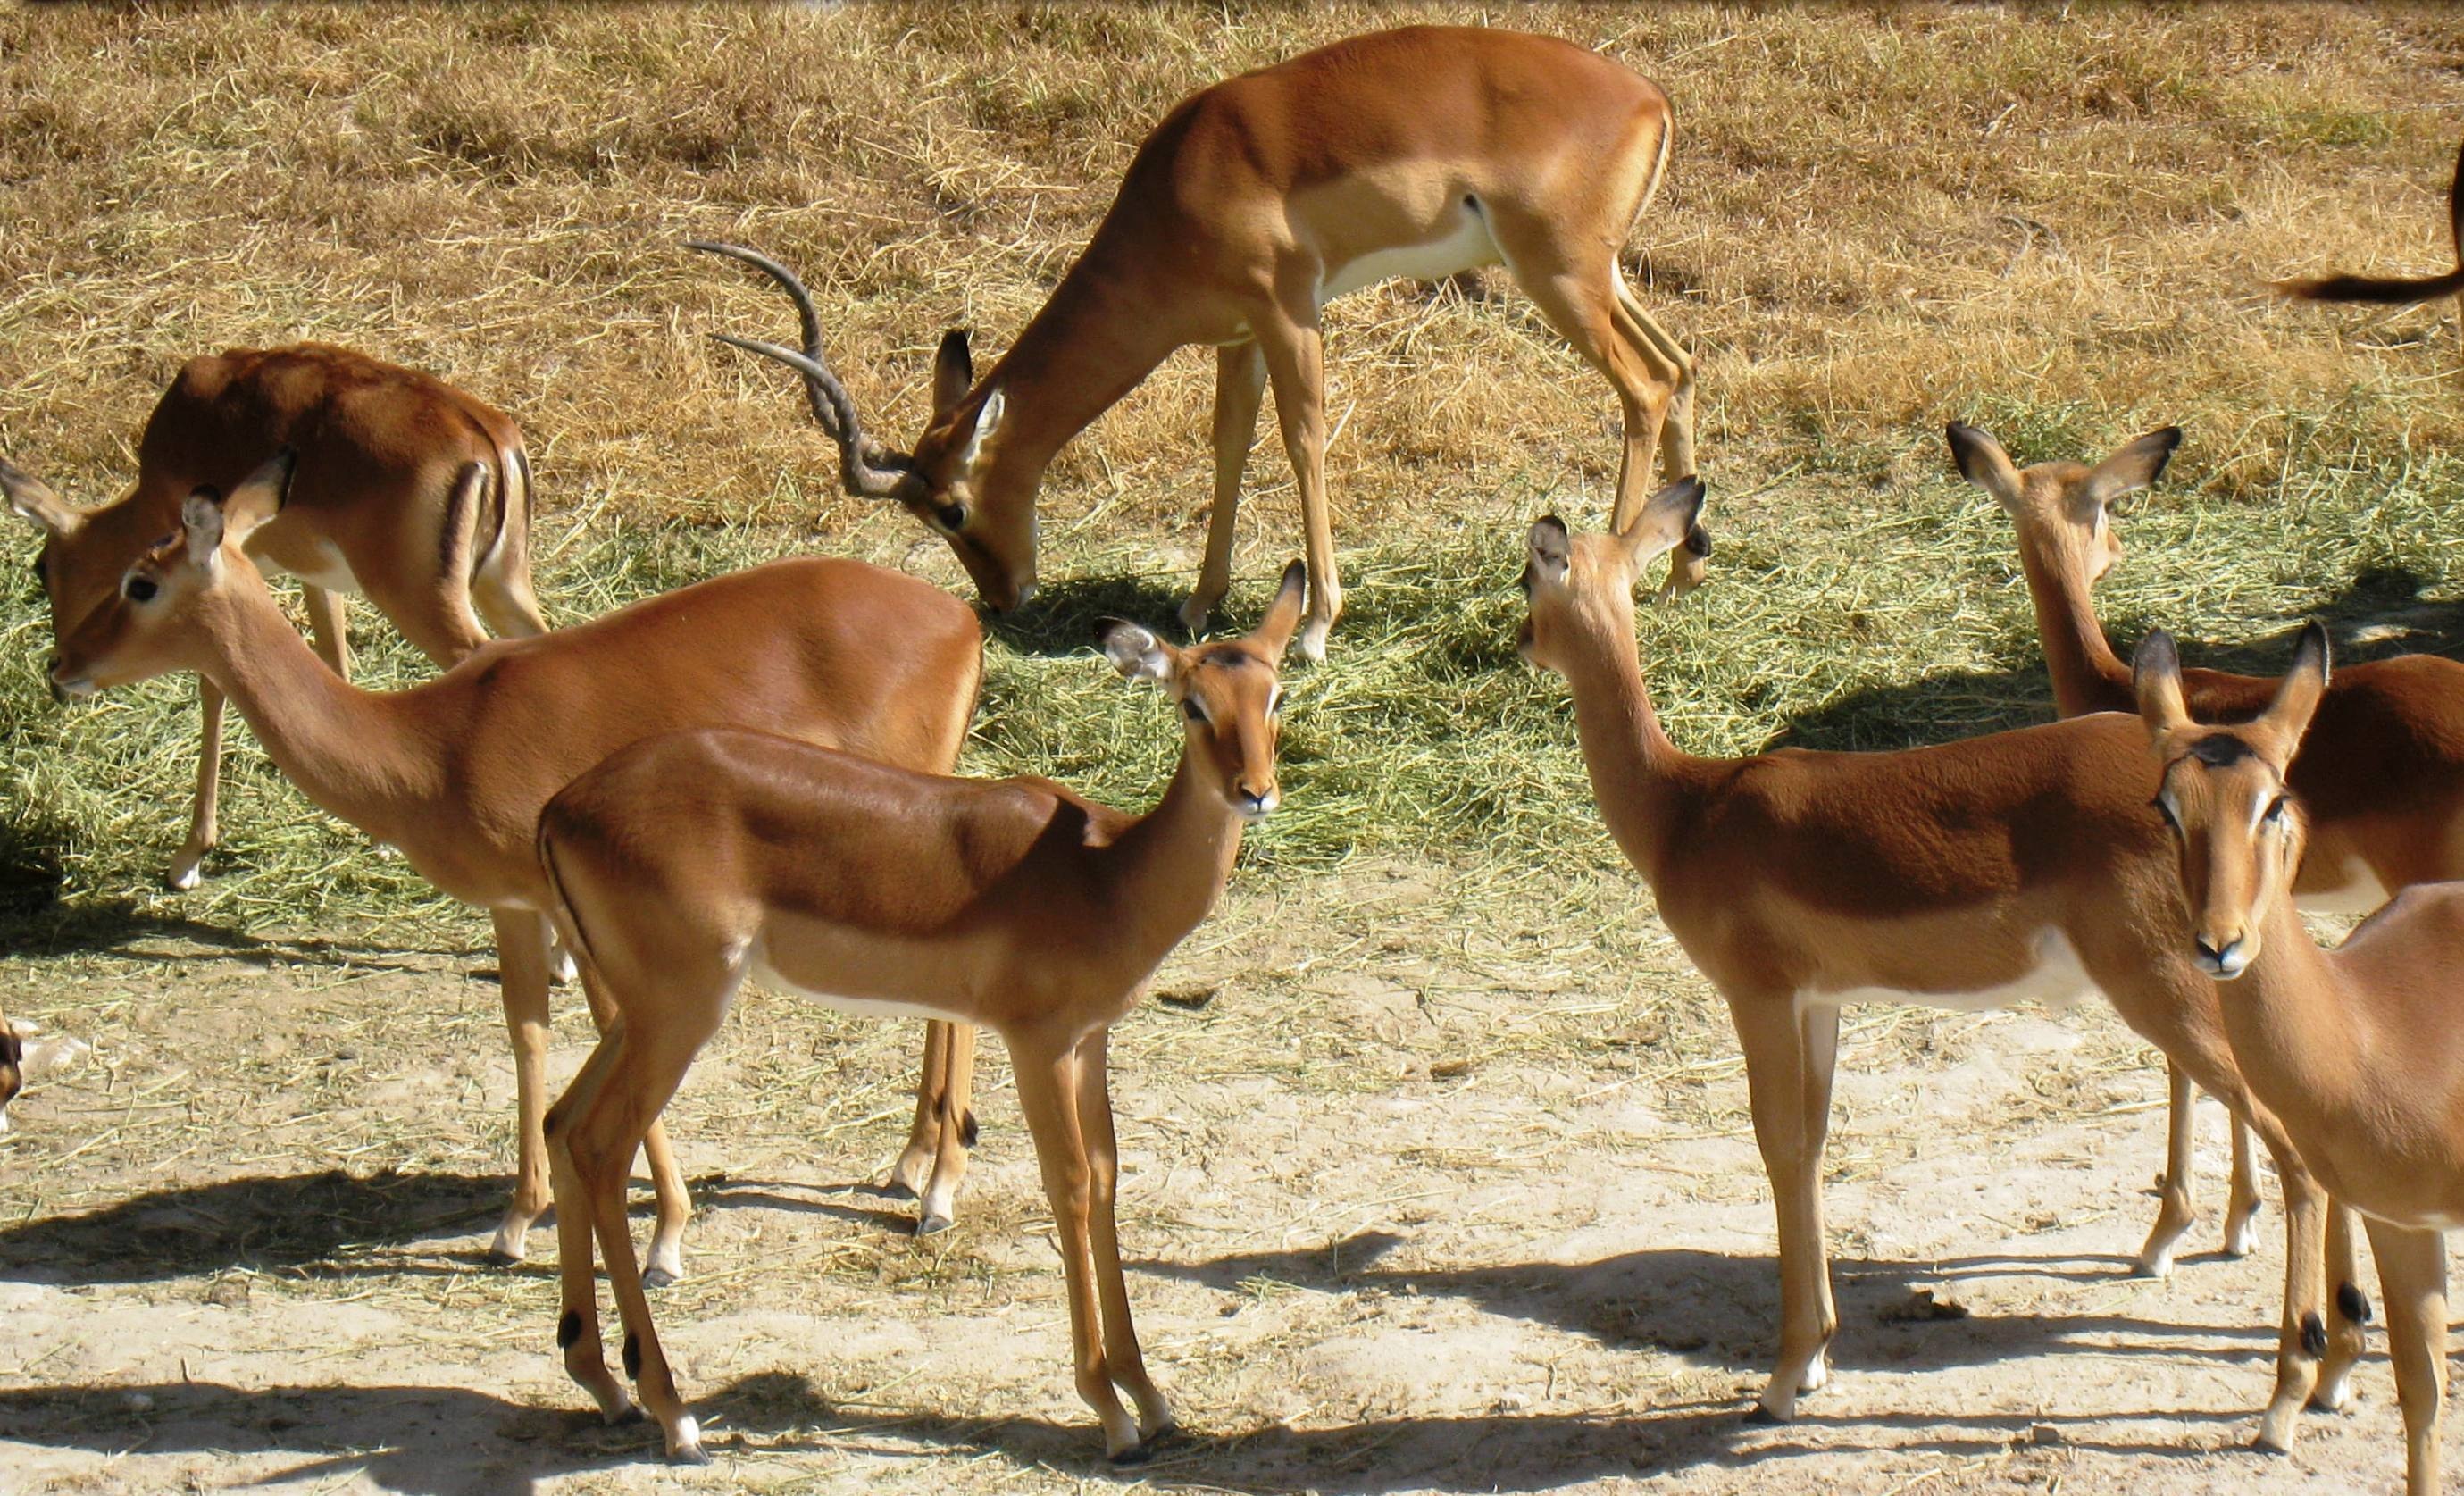
wildlife, herd, mammal, fauna, antelope, gazelle, mammals, vertebrate, impala, horns, vicuna, springbok, hartebeest